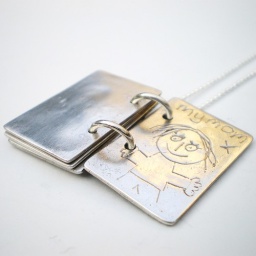
Mix of silver fingerprint and childrens drawings captured forever in a silver book locket.